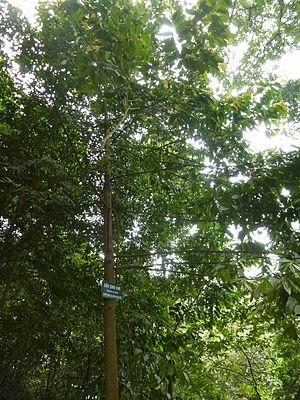
Parashorea est un genre d'arbres de la famille des Dipterocarpaceae localisé à l'Asie du Sud Est.
Parashorea chinensis est un grand arbre sempervirent du sud de la Chine appartenant à la famille des Diptérocarpacées.